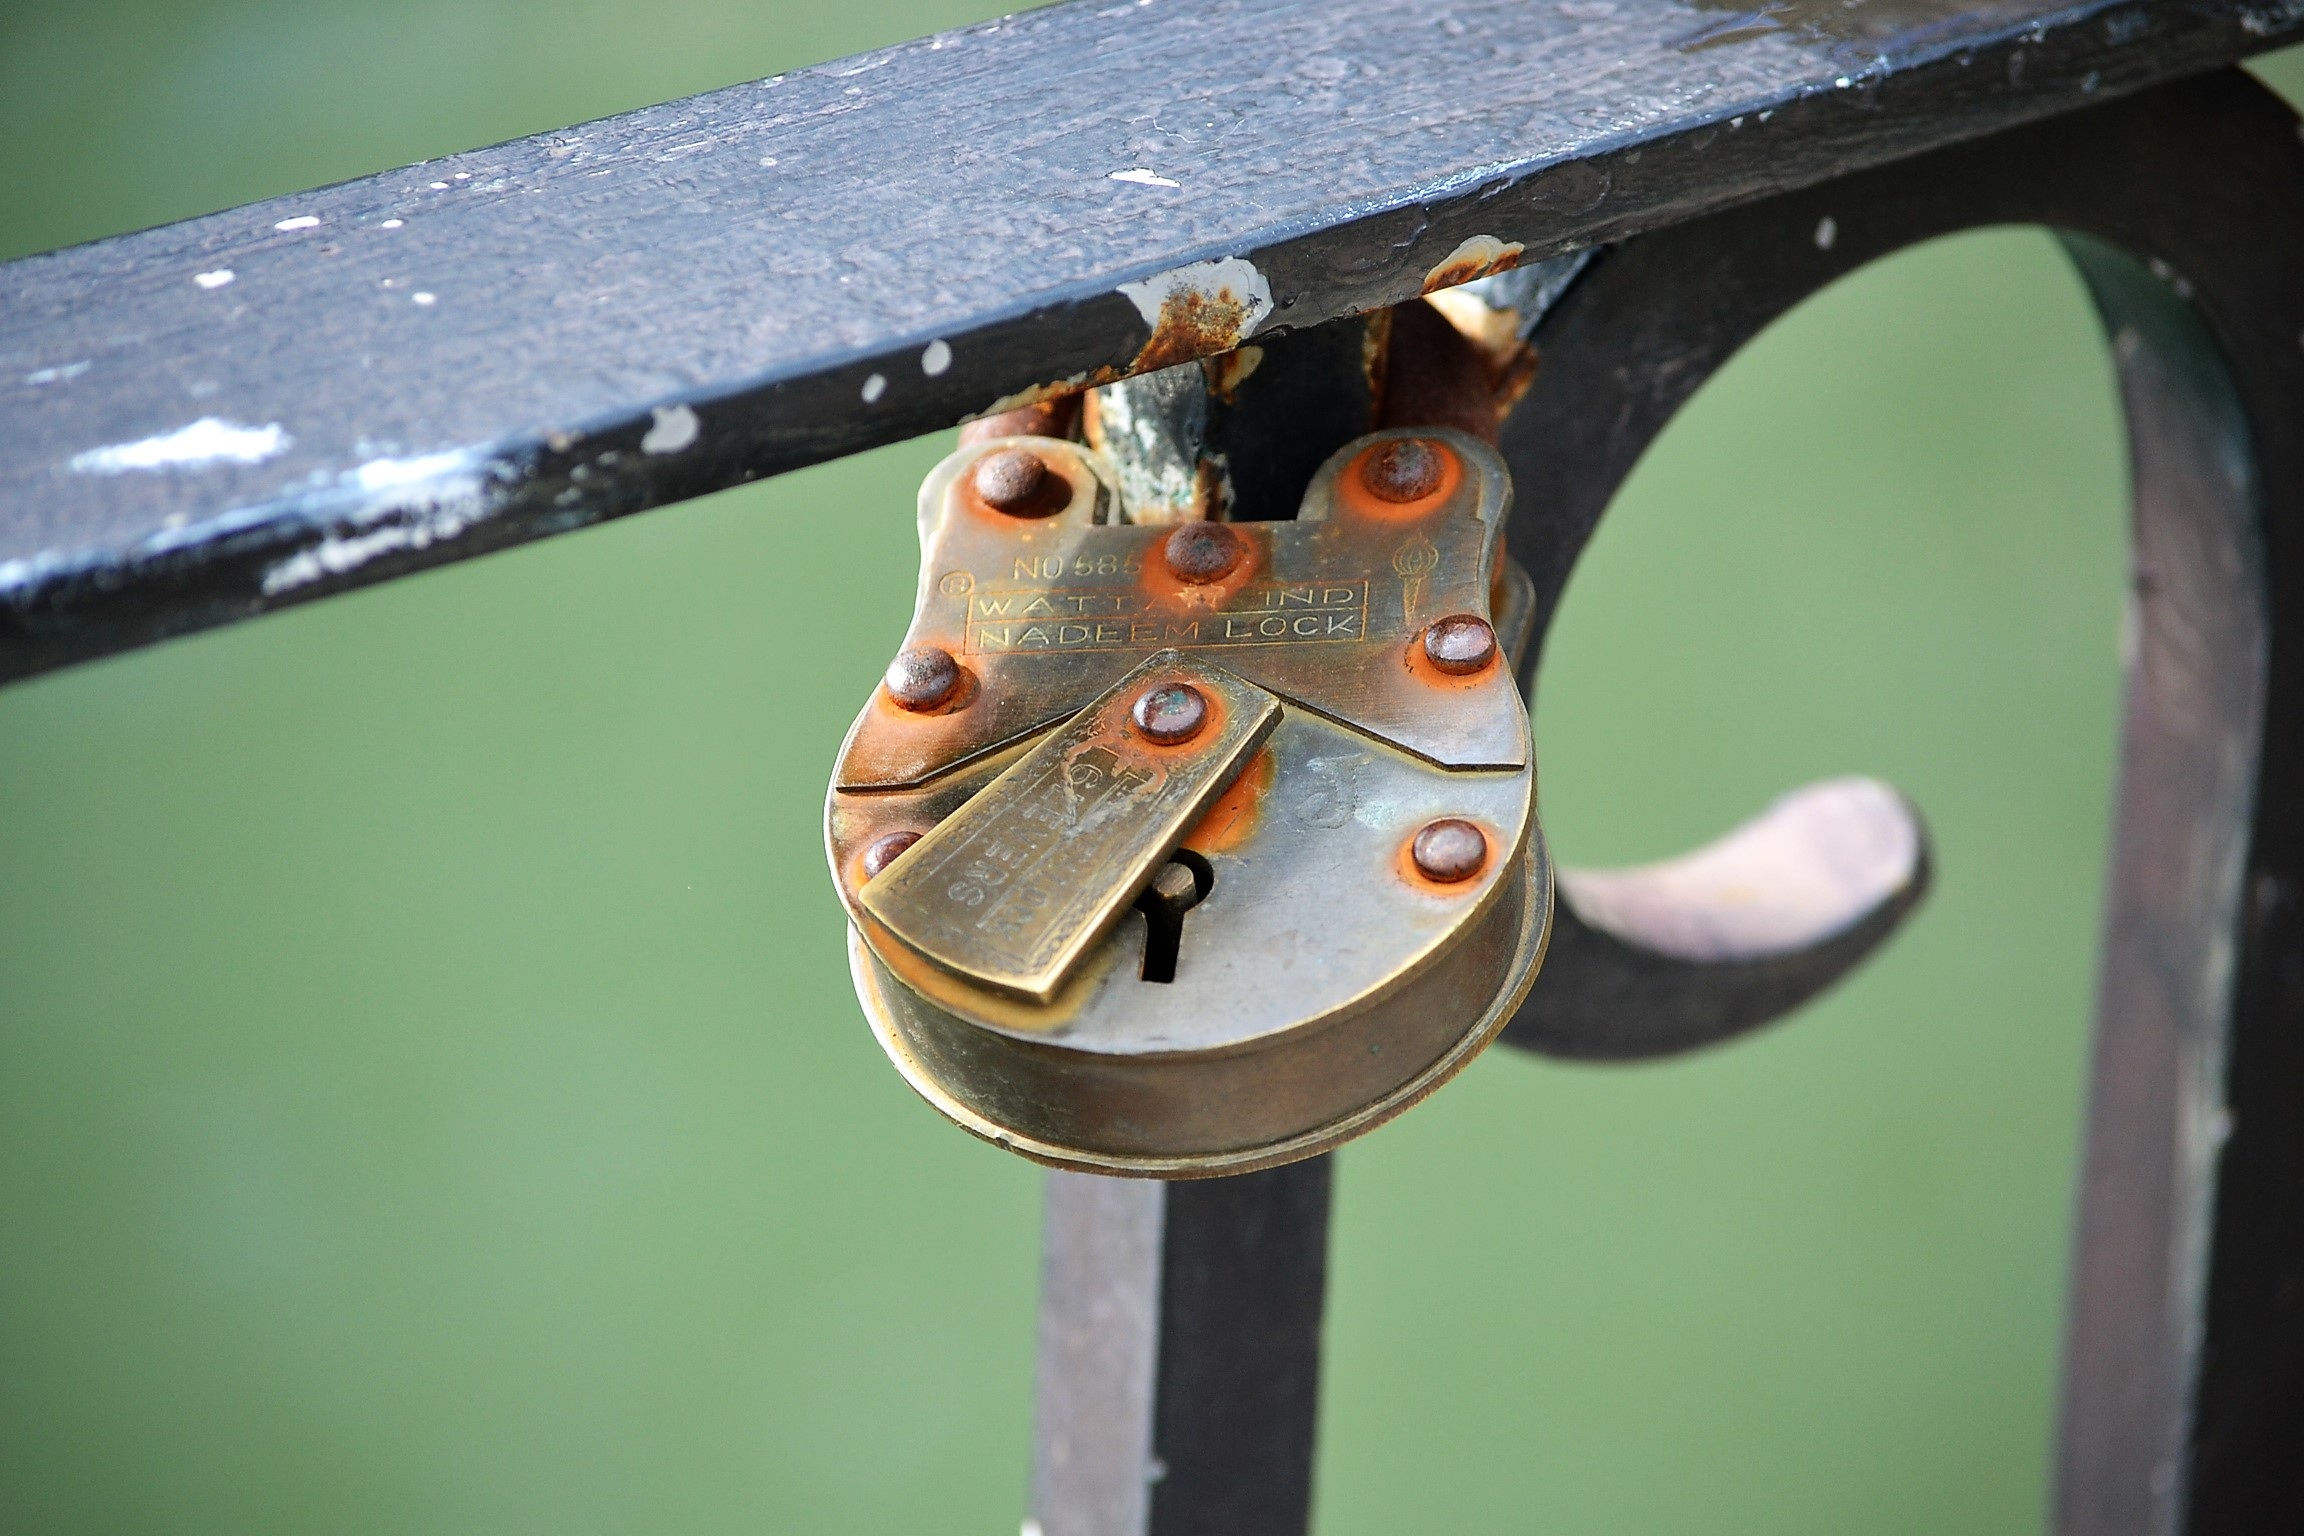
bridge, wheel, love, green, romantic, close up, macro photography, padlocks